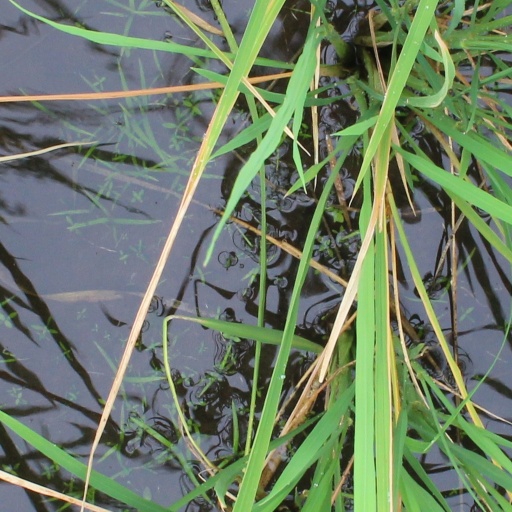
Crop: rice